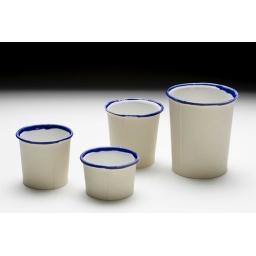
Just some simple cast paper cups that feel great in your hands.